Zhoucheng Subdistrict

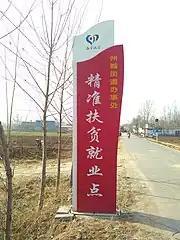
Zhoucheng Subdistrict is a targeted poverty alleviation employment point.

In 2018, the local fiscal revenue of the Zhoucheng Subdistrict was 19.06 million yuan. In agriculture, as of 2015, Zhoucheng Subdistrict had approximately 57,000 mu (around 3,800 hectares) of arable land. In 2012, the agricultural output value was 240 million yuan, the livestock output value was 210 million yuan, and the forestry output value was 12.6 million yuan. Grain production was 58,000 tons, while the total production of meat and poultry eggs was 5,400 tons and 3,700 tons, respectively. The per capita net income of farmers was 9,146 yuan. By 2016, the per capita cash income of farmers in Zhoucheng Subdistrict had reached 14,362 yuan. In the commercial sector, in 2011, Zhoucheng Subdistrict had 1,600 commercial outlets and four large-scale markets. The total social commodity sales amounted to 800 million yuan that year.